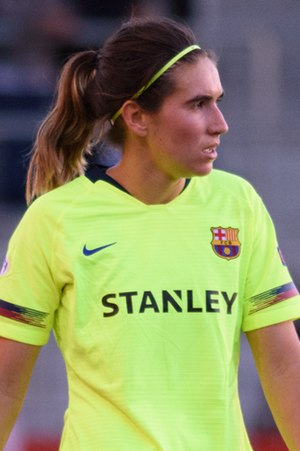
Mariona Caldentey
María Francesca Caldentey Oliver er en spansk fodboldspiller, der spiller for FC Barcelona og Spaniens kvindefodboldlandshold.